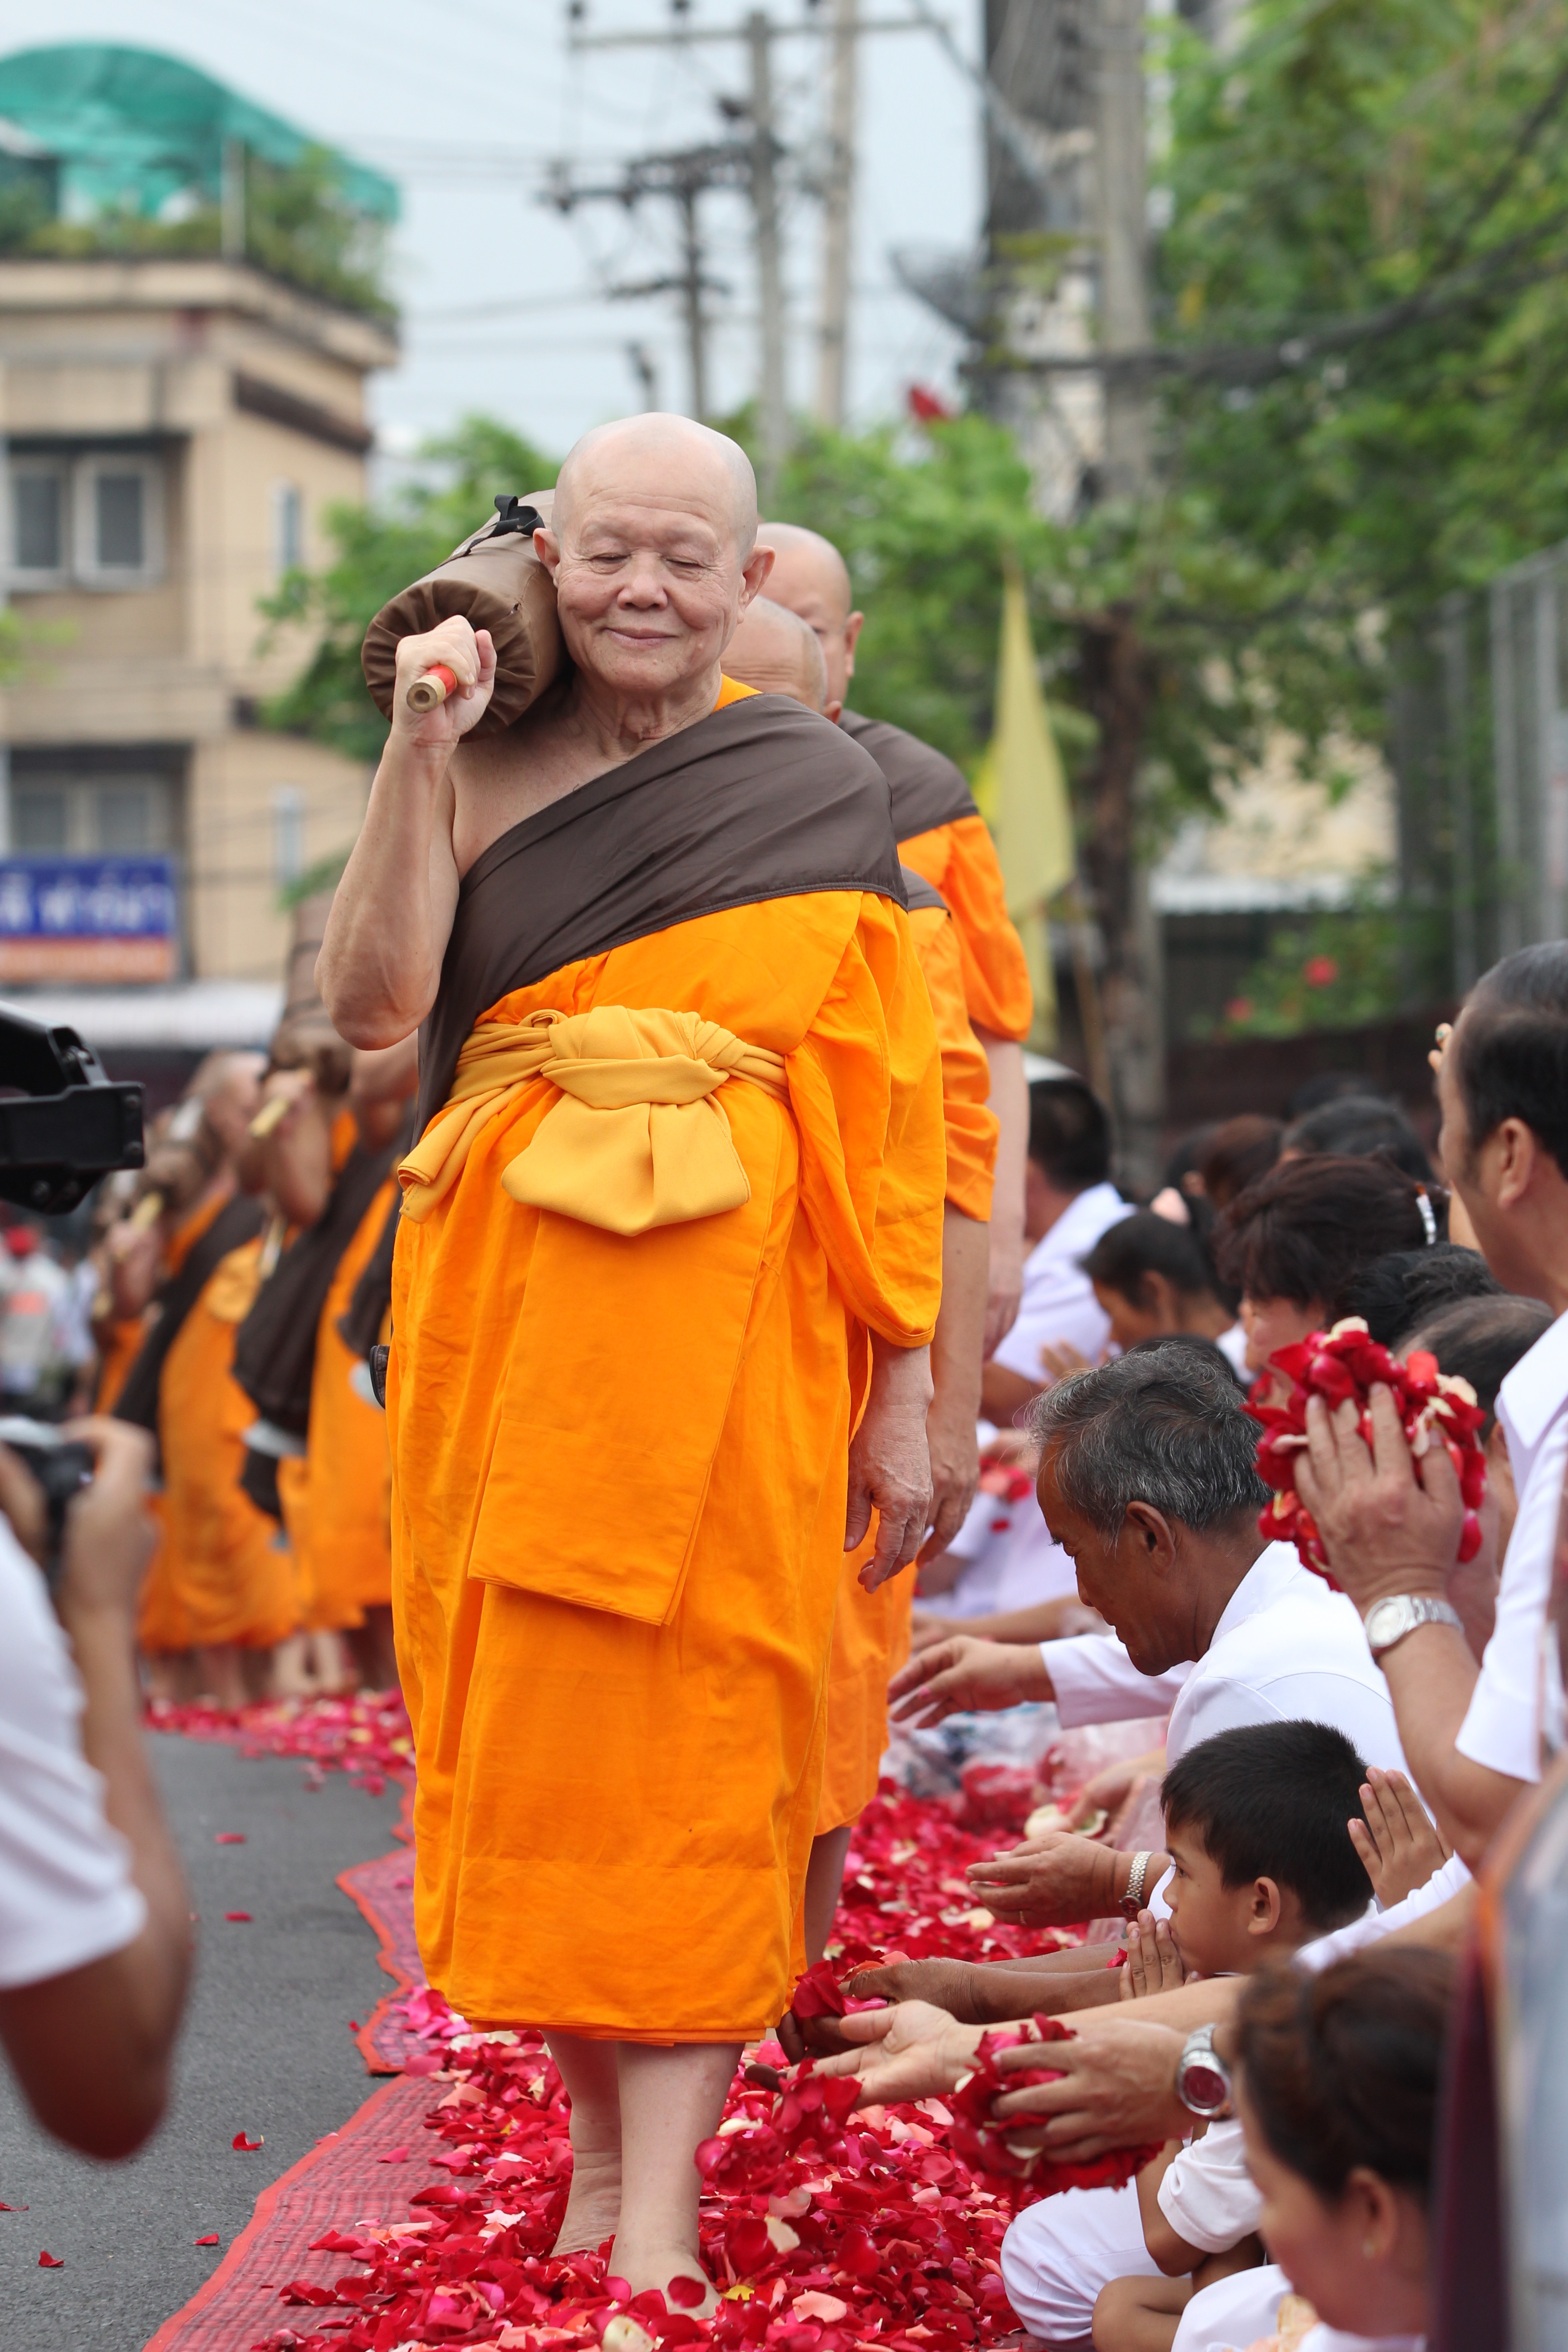
people, walk, orange, monk, buddhism, thailand, ceremony, festival, gold, temple, million, tradition, rose petals, wat, monks, robes, buddhists, dhammakaya pagoda, phra dhammakaya, more than, budhas